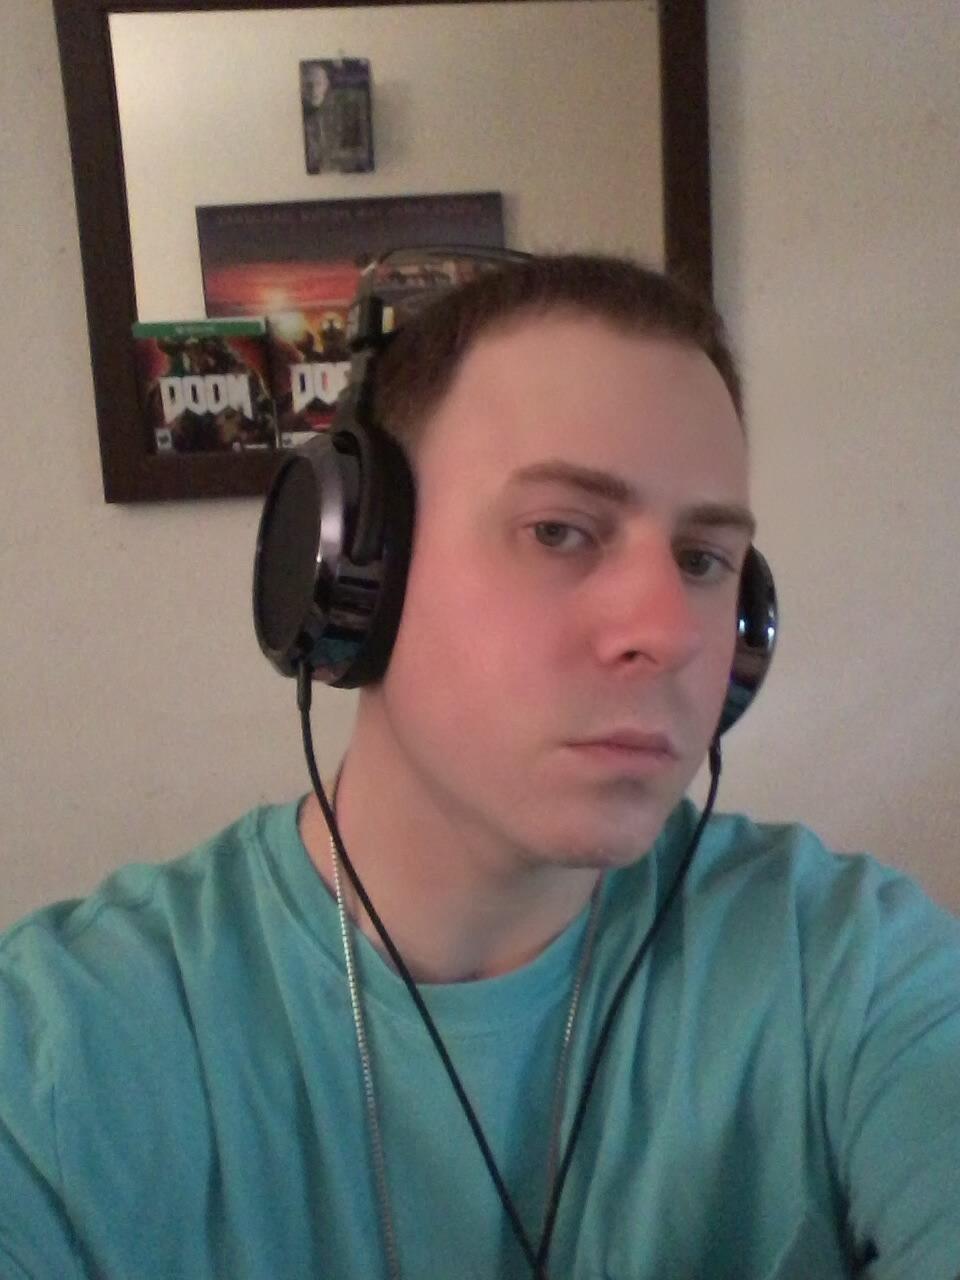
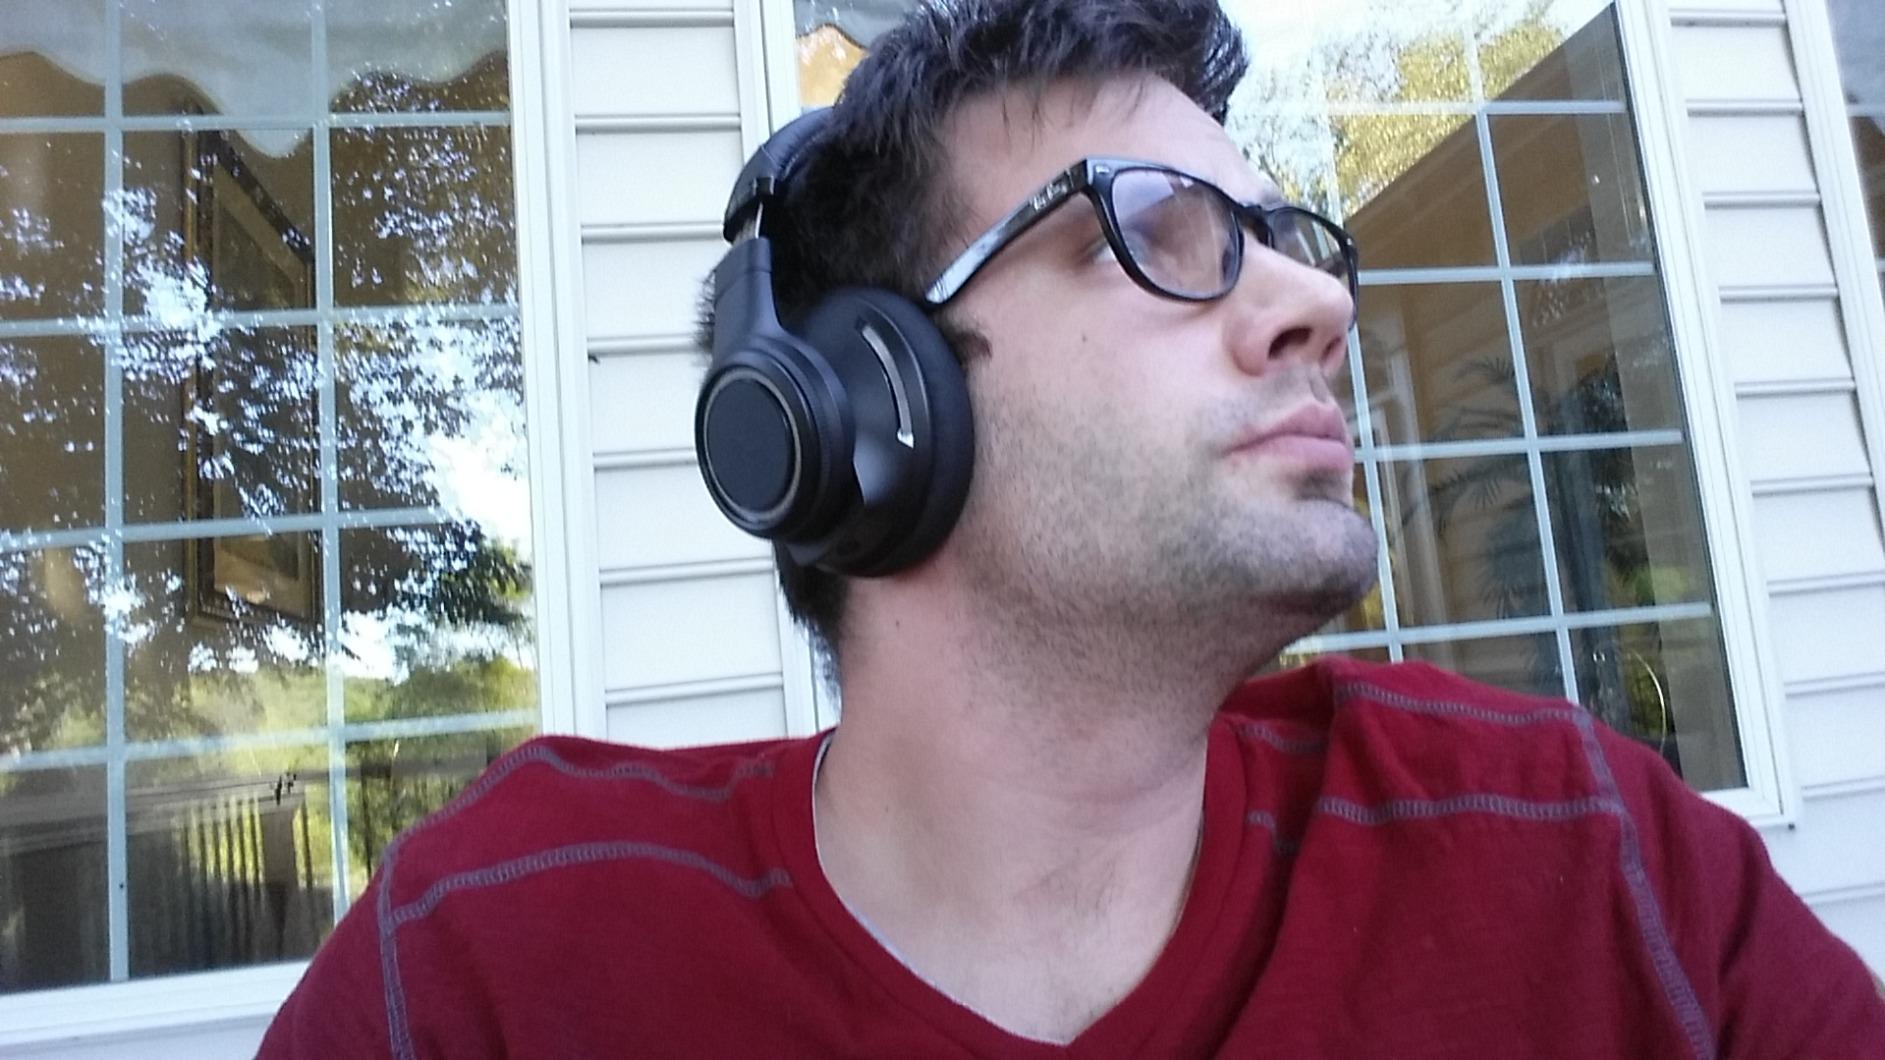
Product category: headphones
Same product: no